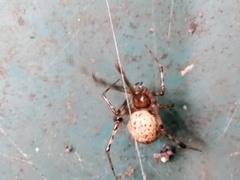
Species: Parasteatoda_tepidariorum